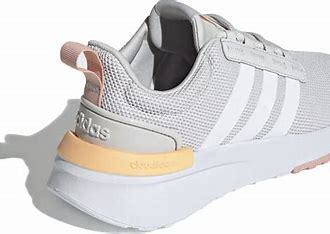
Brand: Adidas
Model: Racer TR21